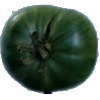
Label: Tomato not Ripened 1